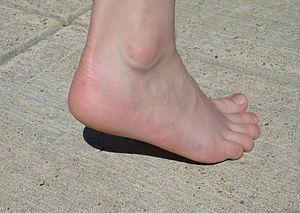
talon d'une fille
Le talon est une partie du pied est la partie inférieure du pied située à l'arrière du pied, à la verticale de la jambe. Il est formé de deux os : le talus et le calcanéus.